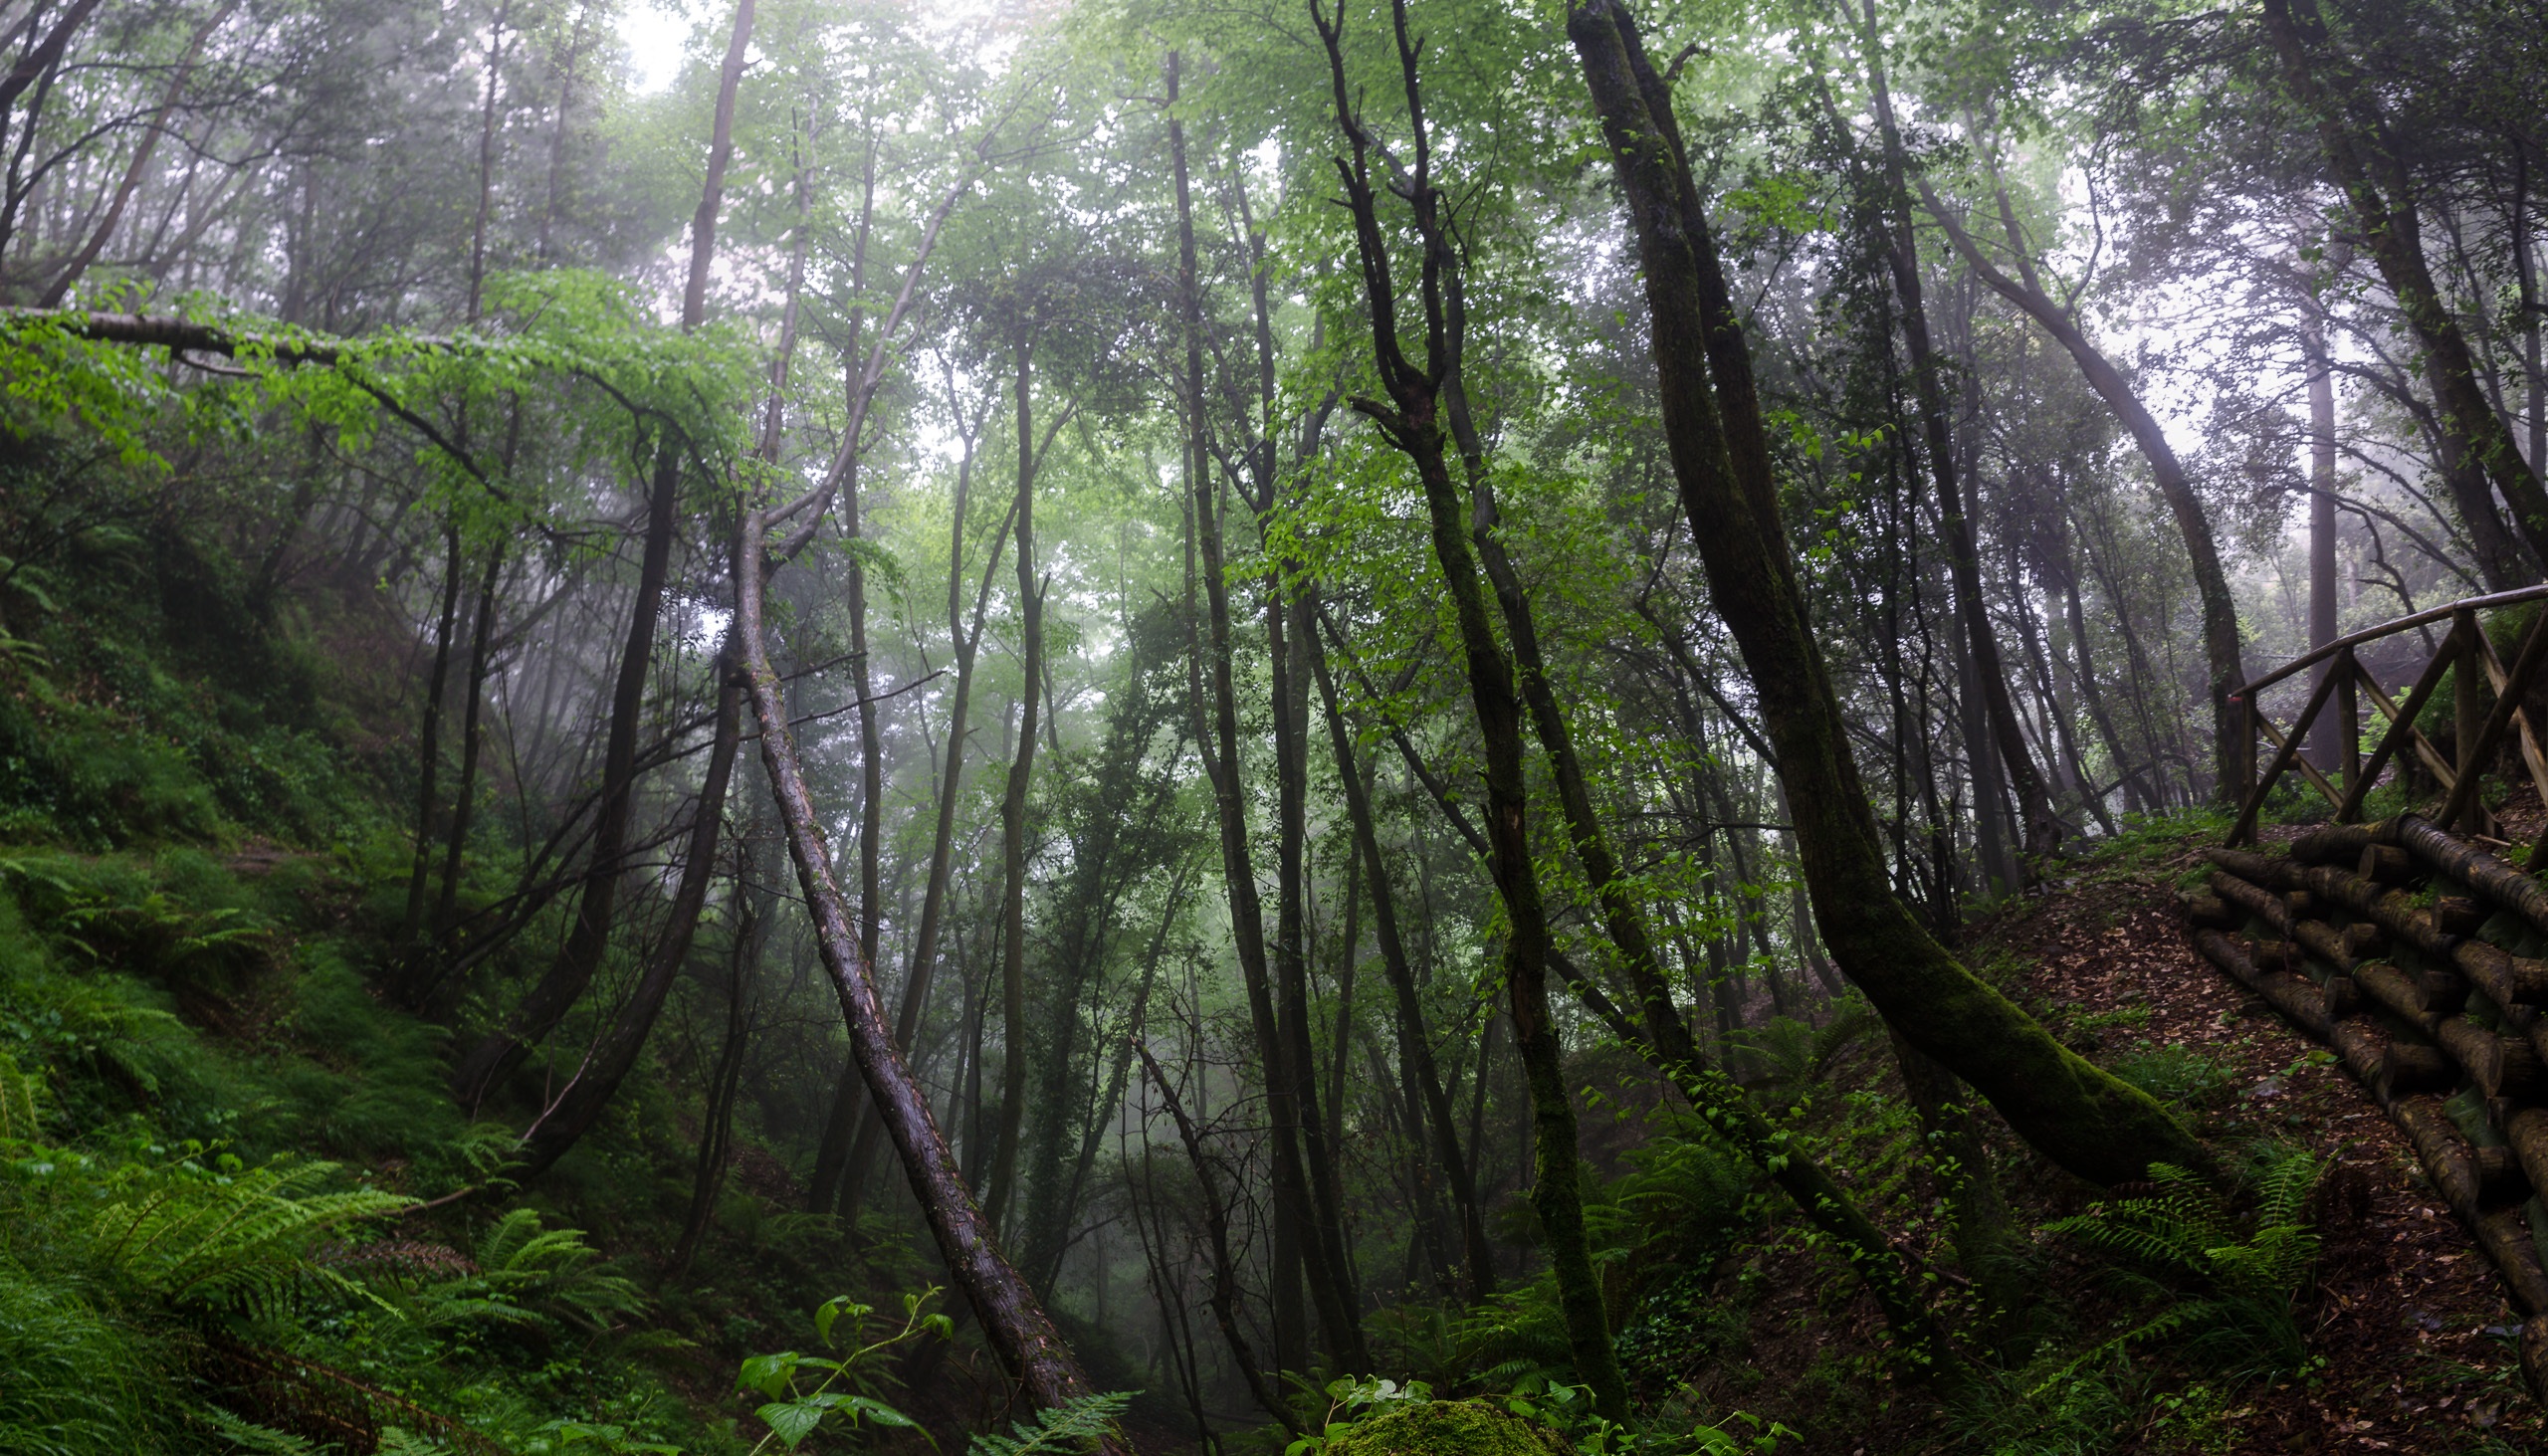
landscape, tree, forest, wilderness, mist, trail, sunlight, spooky, stream, green, jungle, vegetation, rainforest, deciduous, wetland, ravine, woodland, habitat, ecosystem, nature reserve, dark forest, biome, old growth forest, natural environment, geographical feature, atmospheric phenomenon, temperate broadleaf and mixed forest, temperate coniferous forest, riparian forest